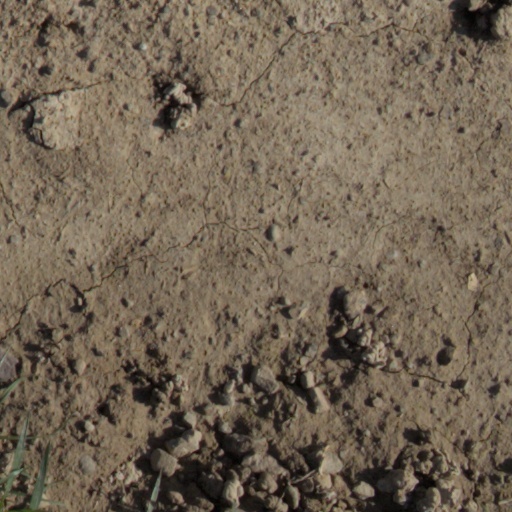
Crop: wheat